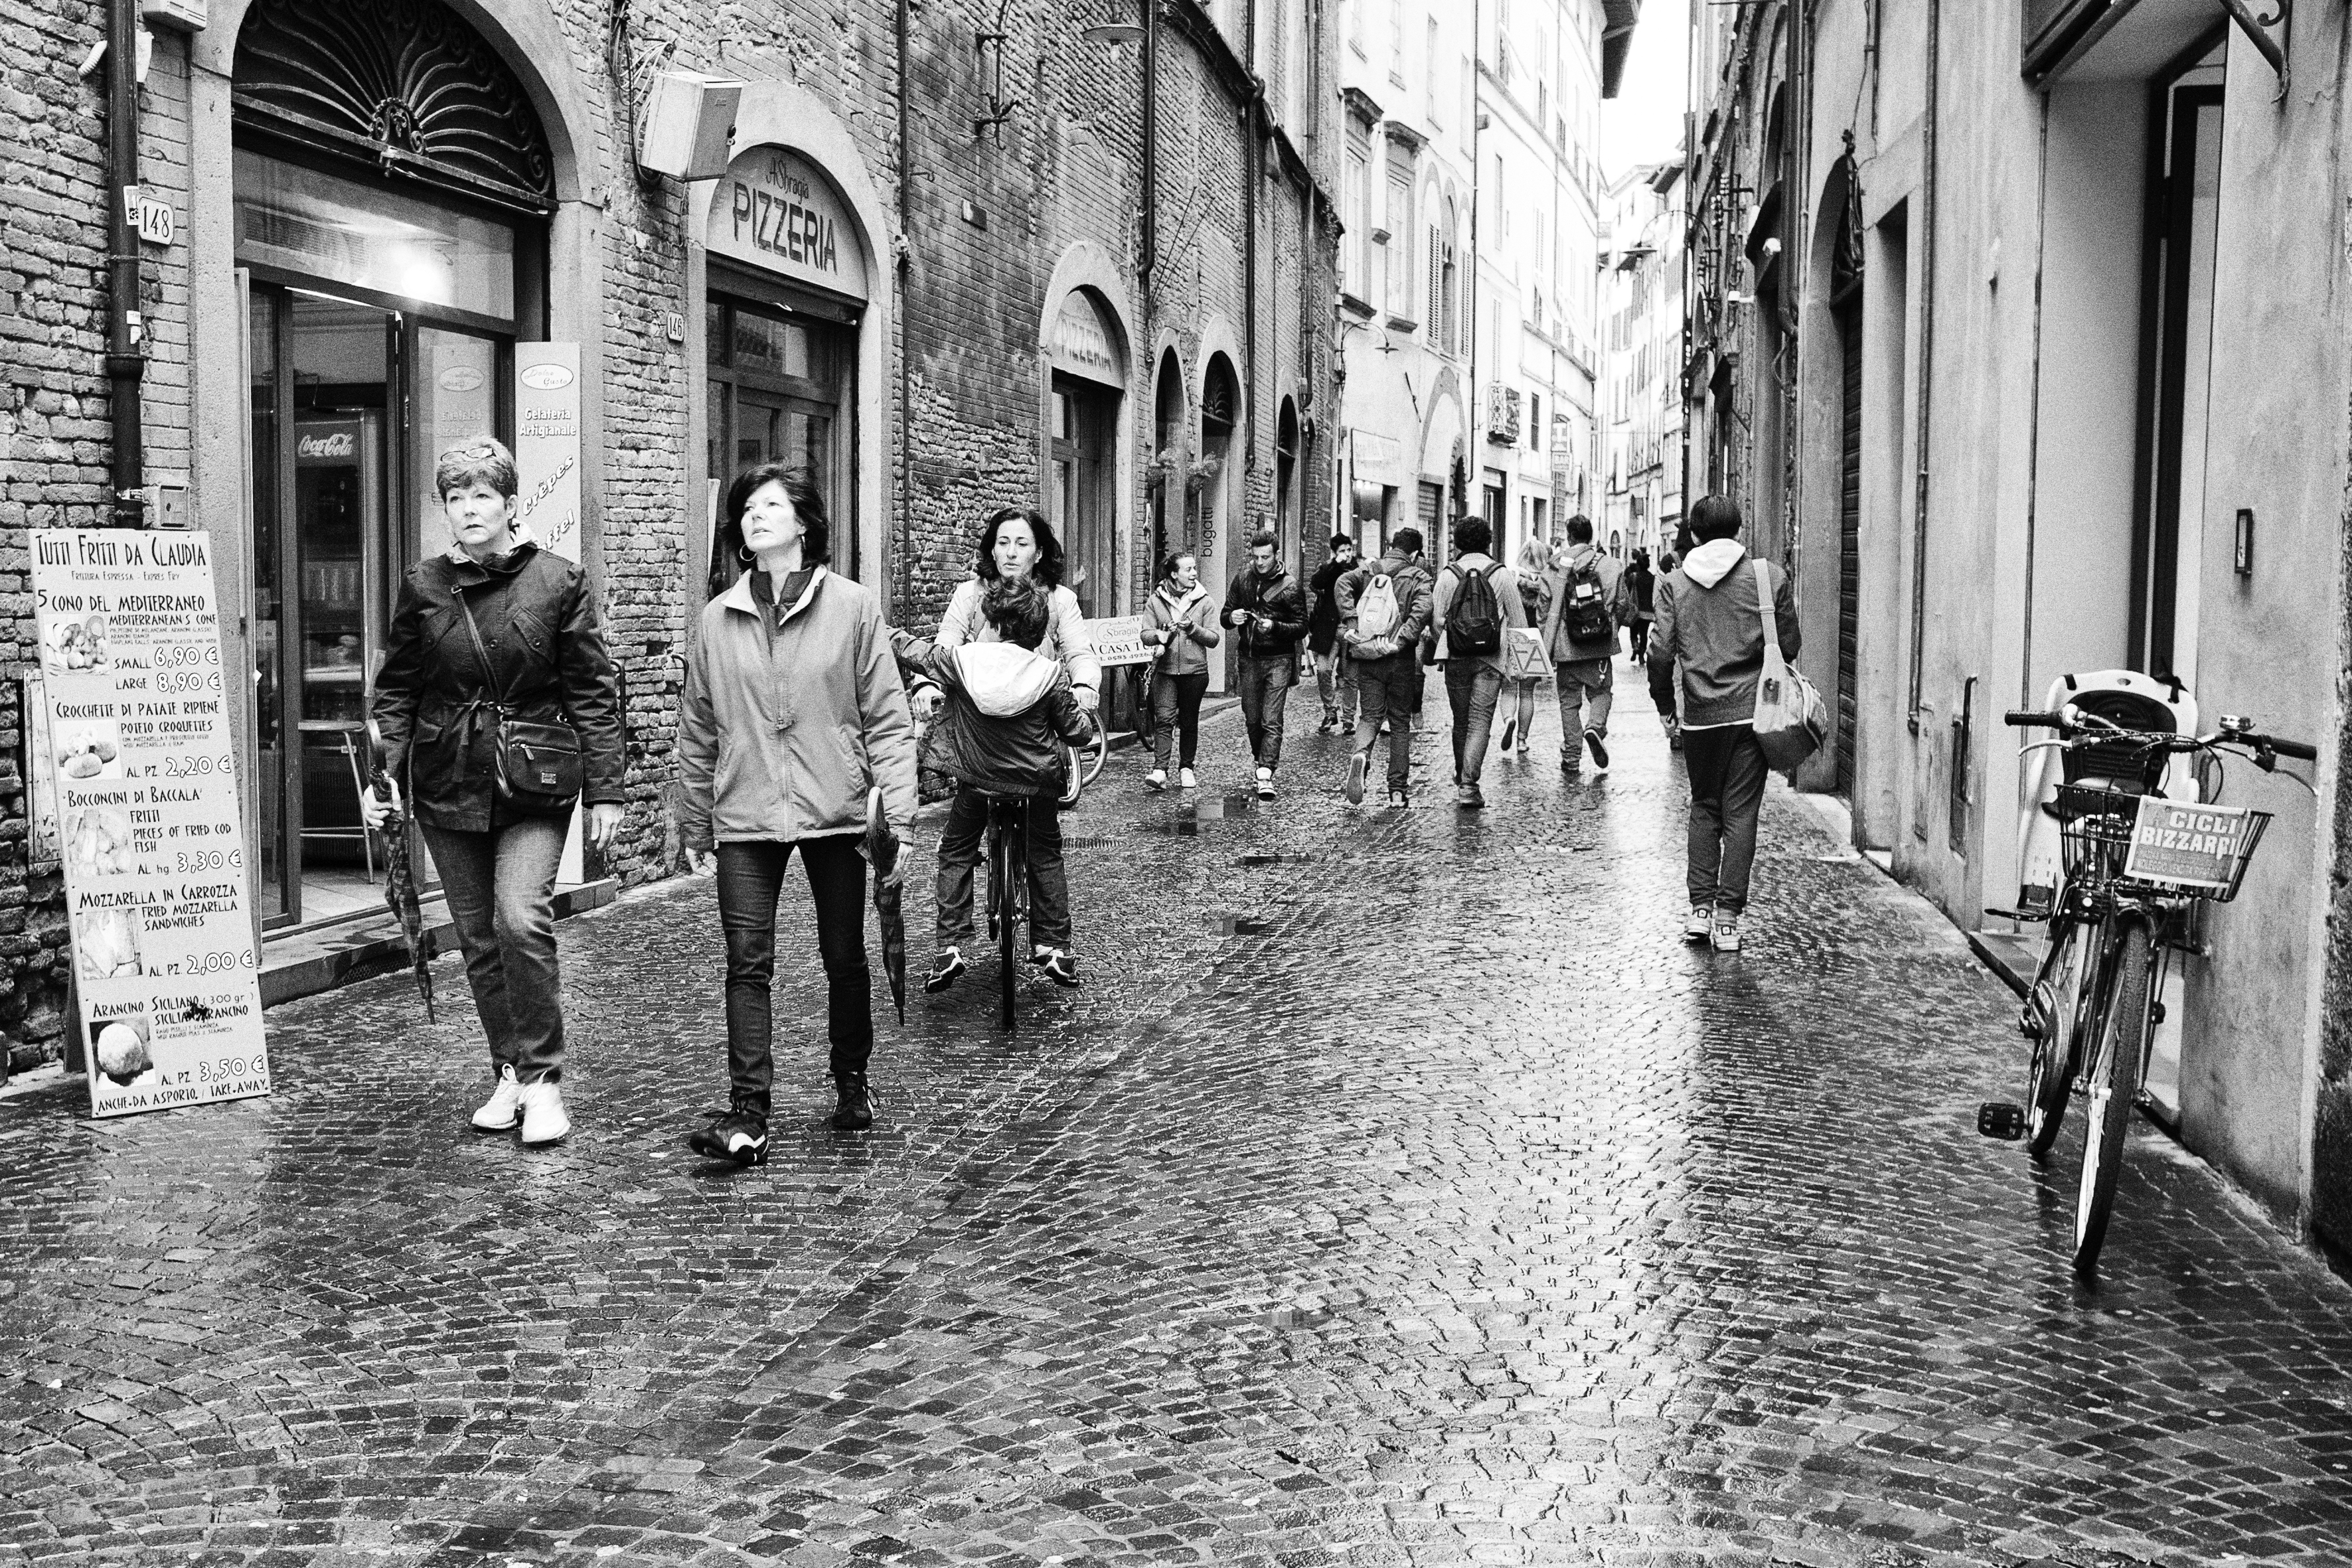
pedestrian, black and white, people, road, white, street, photography, rain, alley, urban, crowd, spring, italy, tuscany, monochrome, bw, blackandwhite, blackwhite, infrastructure, photograph, snapshot, image, lucca, urban area, monochrome photography